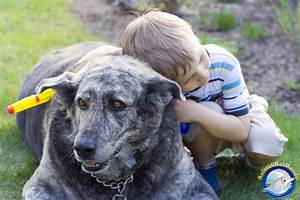
Label: dog